Newcastle upon Tyne

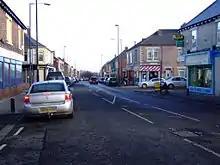
Stanhope Street in Arthur's Hill is home to one of the largest Asian communities in North East England.

Newcastle's vernacular music was a mixture of Northumbrian folk music and nineteenth-century songs with dialect lyrics, by writers such as George "Geordie" Ridley, whose songs include one which became an unofficial Tyneside national anthem, "Blaydon Races".